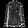
Label: Shirt